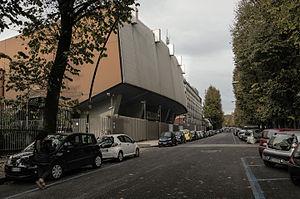
Rai 3 est la troisième chaîne de télévision publique italienne à vocation régionale et de services du groupe audiovisuel public Rai.
Le Centre de Production Rai de Naples est l'un des quatre centres de production Rai avec Rome, Turin et Milan et l'une des 21 directions régionales du réseau Rai 3, émettant sur la région de la Campanie et basée à Naples.
L'Italie participe au Concours Eurovision de la chanson, depuis sa première édition, en 1956 et l'a remporté à deux reprises : en 1964 et 1990.